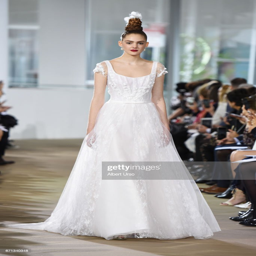
a model walks the runway at the show during fashion week